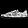
Label: Sneaker